Charlie Falconer, Baron Falconer of Thoroton

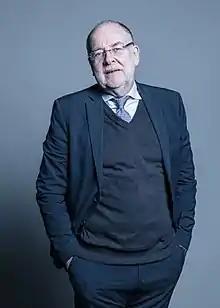
Official Parliamentary Portrait in May 2018 by Chris McAndrew

Falconer was replaced in his ministerial posts by Jack Straw in Gordon Brown's inaugural cabinet reshuffle, with Straw becoming the first non-Member of the House of Lords to take up the office of Lord Chancellor.